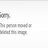
Emotion: sad